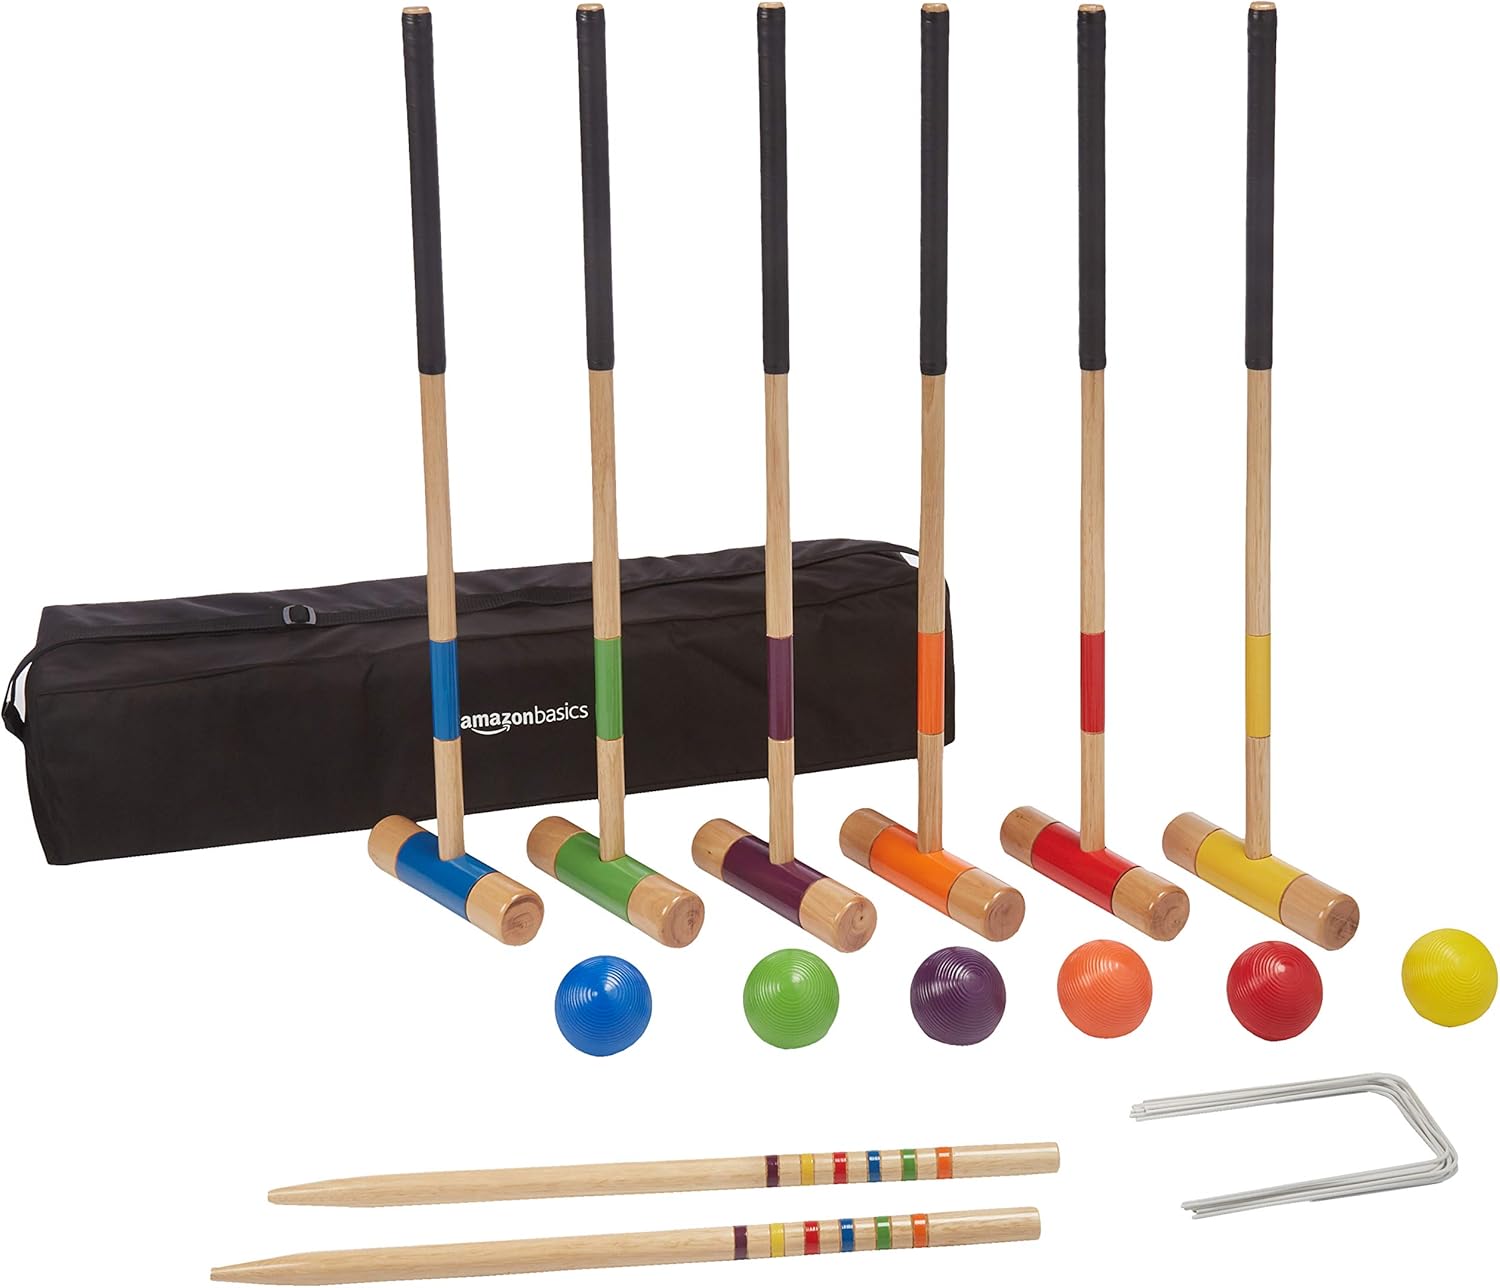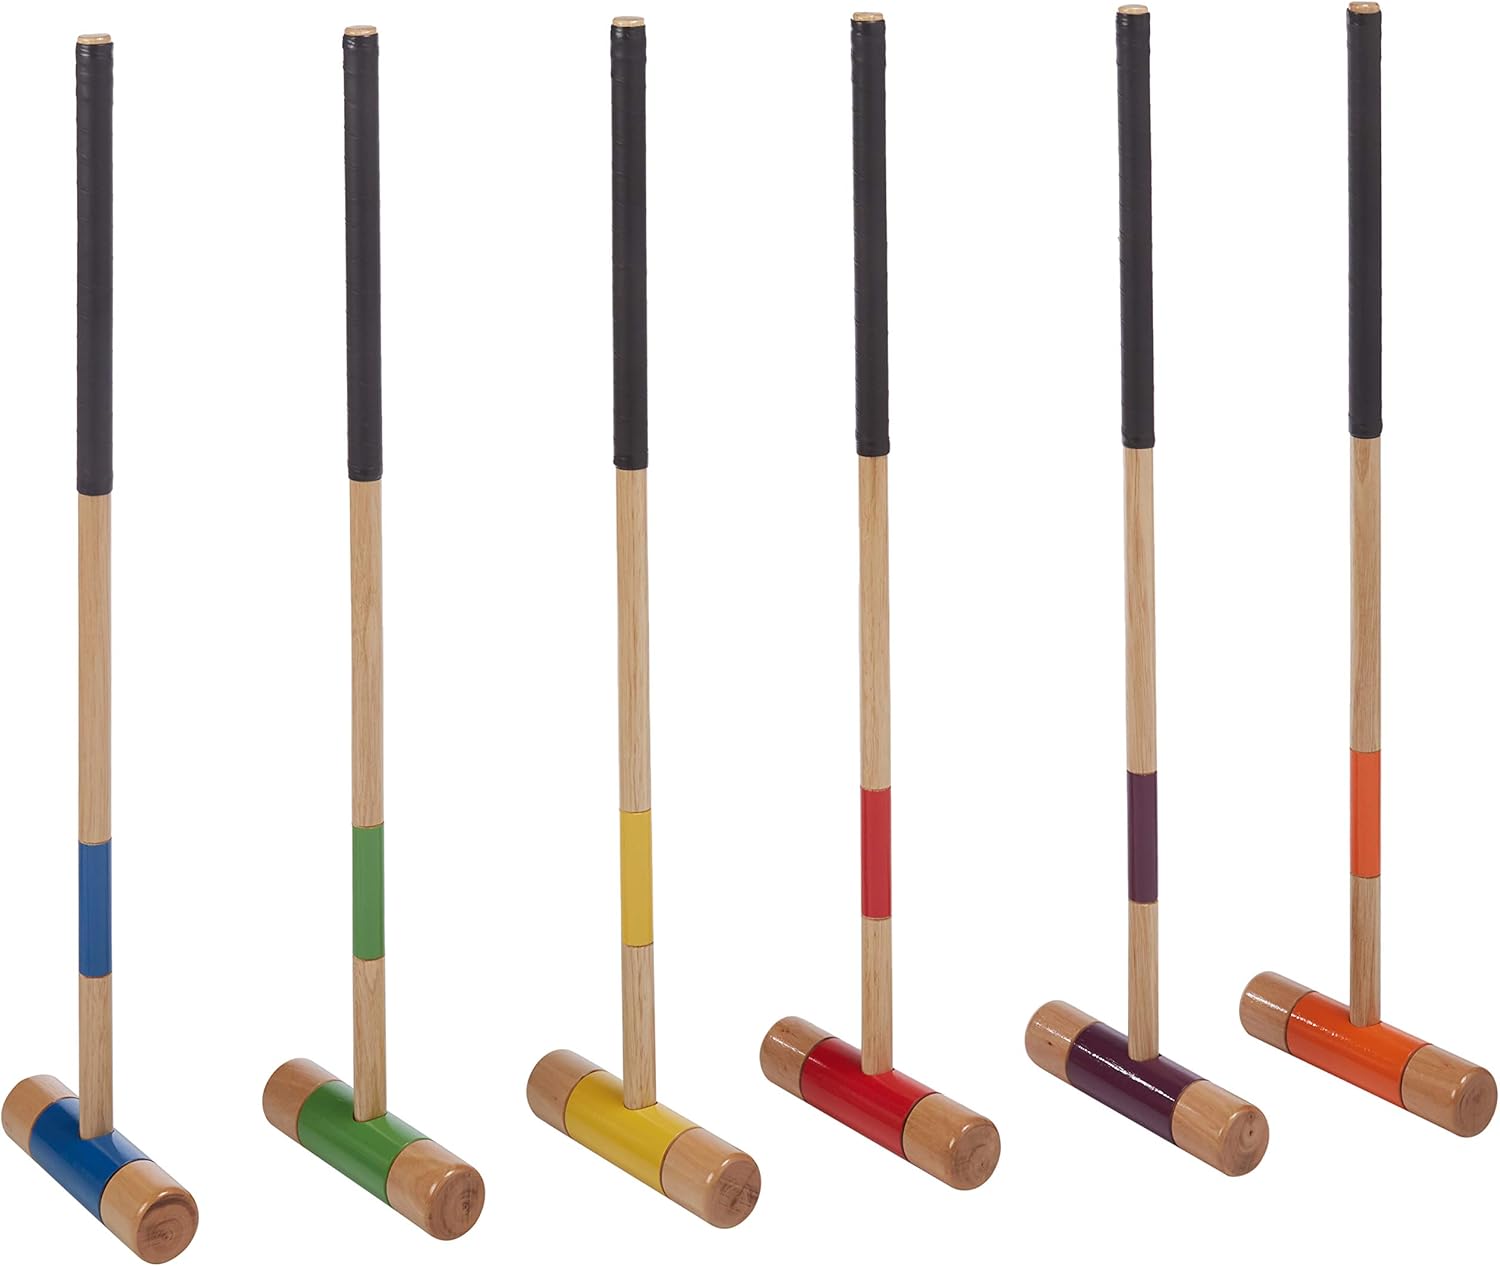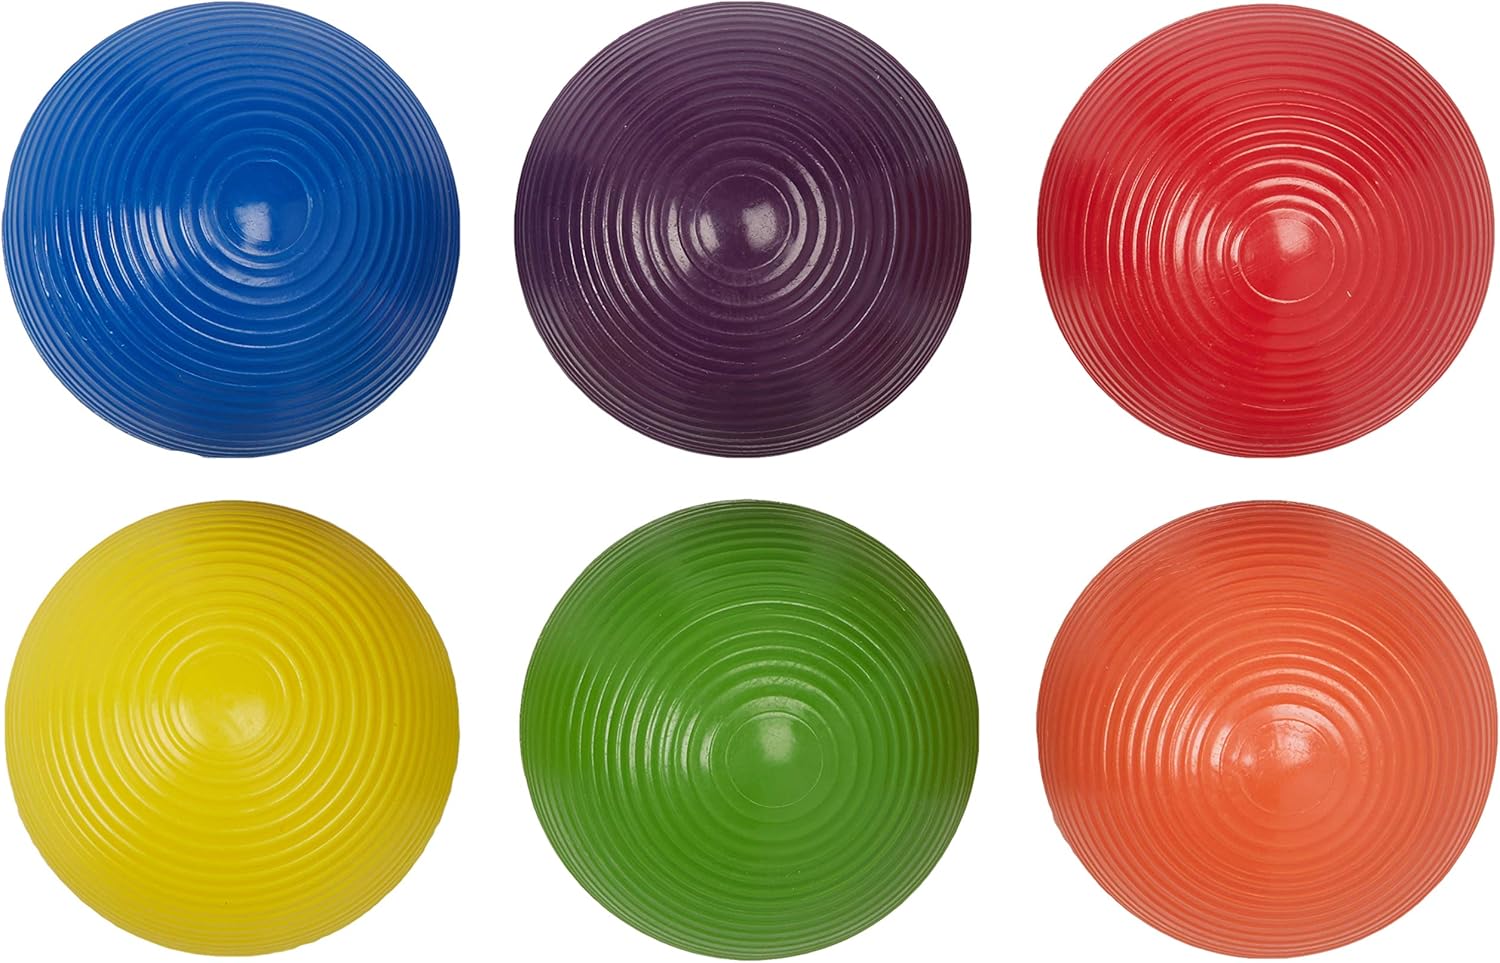
Amazon Basics 6-Player Croquet Set with Carrying Case, Black
Category: Sports & Outdoors
Product Description Amazon Basics Croquet Set with Carrying Case, 6-Player Set From the Manufacturer Amazon Basics
Features: Croquet set accommodates up to 6 players at a time; easy to learn and sets up quickly on any grassy area | Includes (6) hardwood mallets, (6) 3-inch polymer balls, (9) vinyl-coated wickets, and (2) hardwood stakes | Ideal for backyard barbecues, camping trips, family reunions, and other fun outdoor gatherings | Black zip-up carrying case included for convenient storage of all game pieces and easy portability | Wooden mallets measure approximately 33 inches long; backed by an Amazon Basics 1-year limited warranty